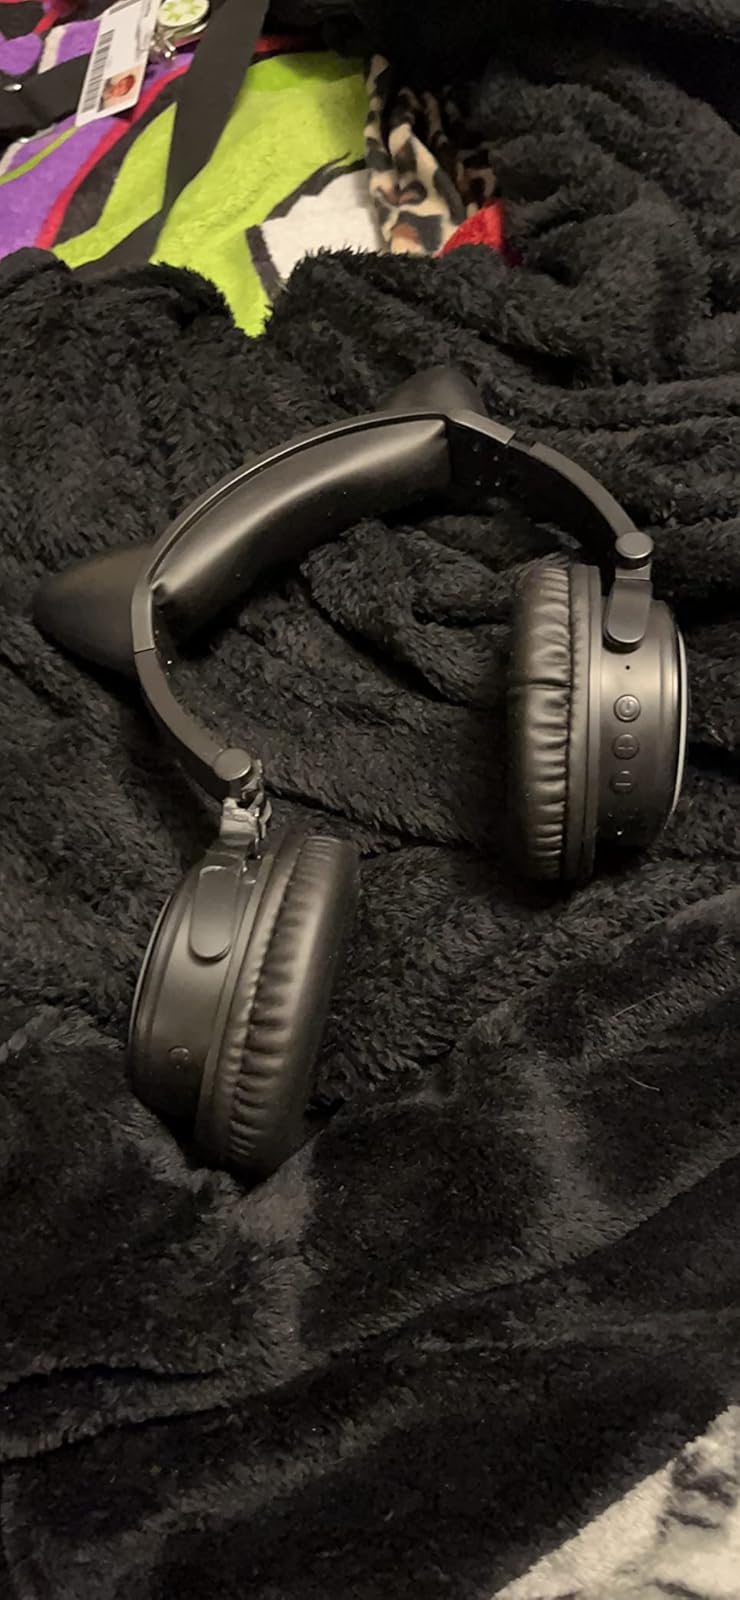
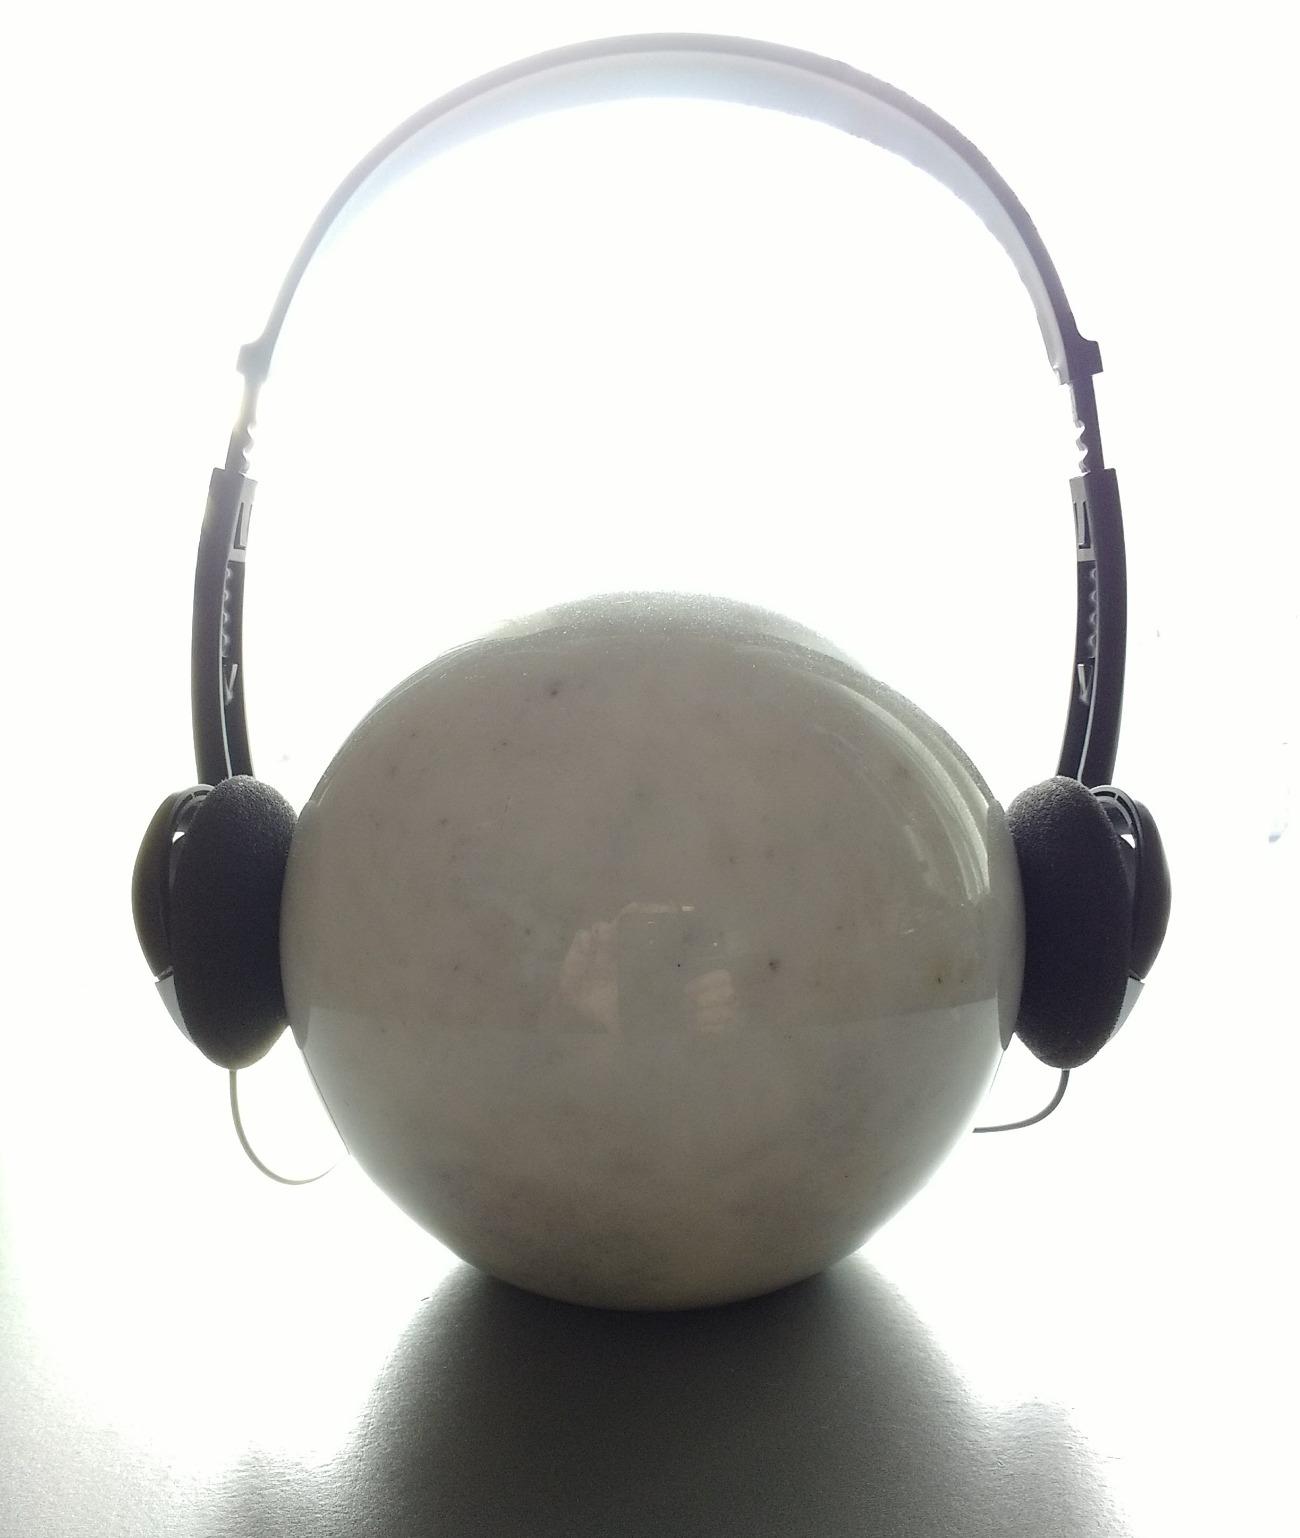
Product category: headphones
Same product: no